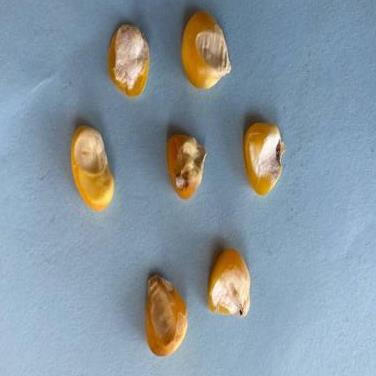
Maize quality: Bad